Ben Breedlove

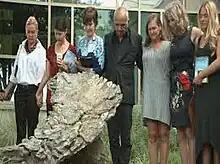
Sculpture "Gabriel", honoring Breedlove, is installed in Dell Children's Healing Garden.

The "Spread Your Wings" Community Arts Program took flight at Dell Children's Medical Center's 2017 "Art of Giving" event when the art piece, "Spread Your Wings", broke fundraising records for Dell Children's. The piece is a painted set of angel wings on canvas that was created by artist Elizabeth-Bryan Jacobs. She says the piece was inspired by Breedlove's YouTube video because he told of being visited and comforted by angels during his lifetime. Breedlove had also been a frequent patient at Dell Children's Medical Center.